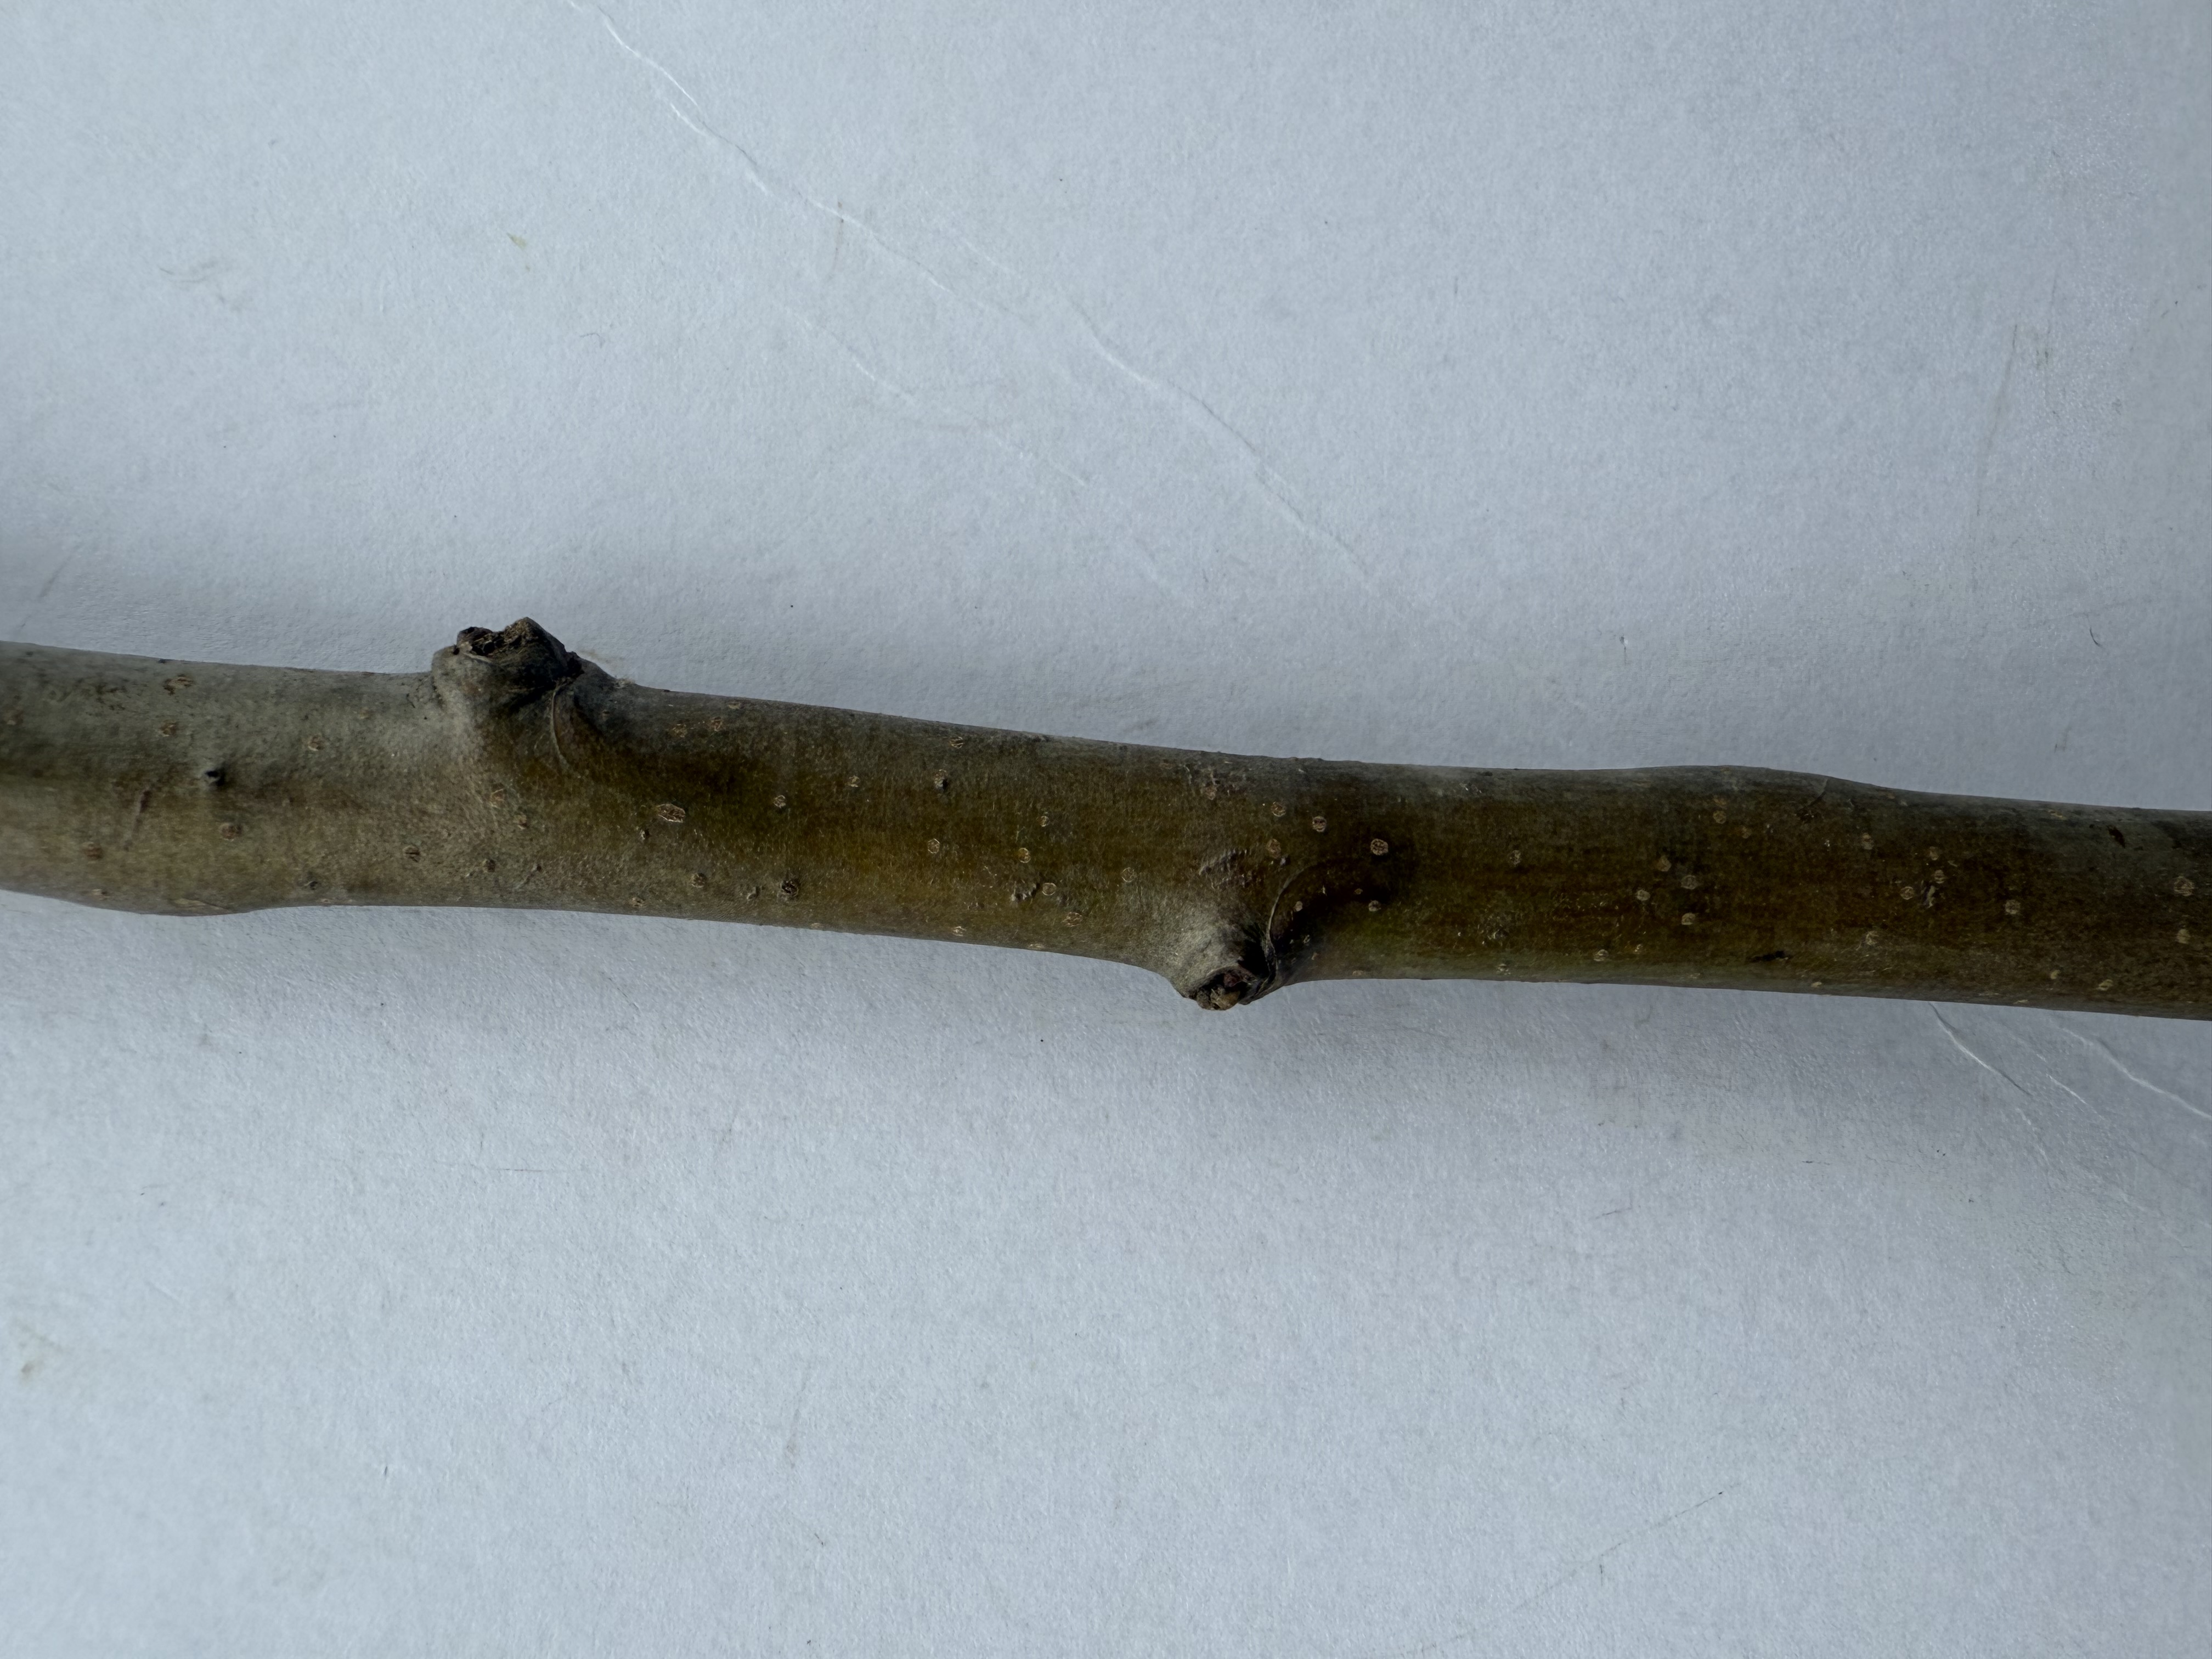
Variety: Akca Pear